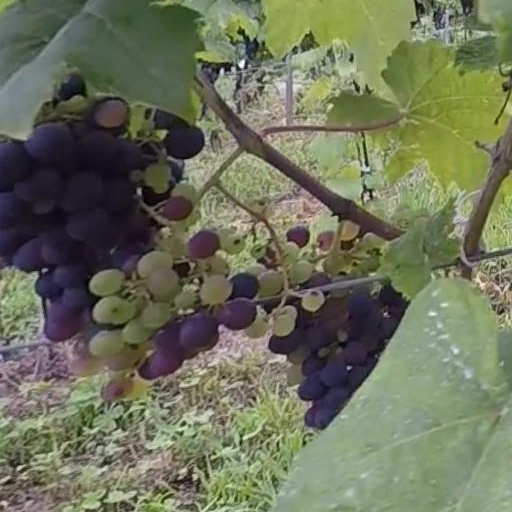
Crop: grape